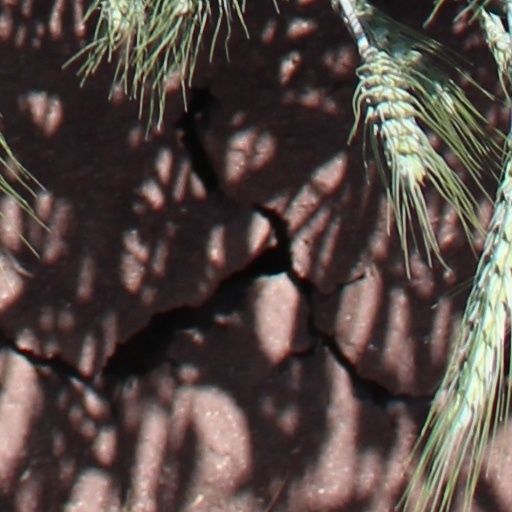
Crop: wheat